Dustin Nguyen

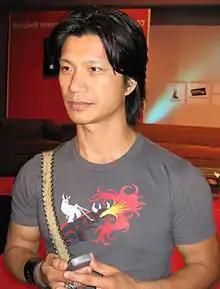
Nguyen in 2007

Dustin Nguyen (born Nguyễn Xuân Trí) (September 17, 1962) is a Vietnamese–American actor and martial artist. He is best known for his roles as Harry Truman Ioki on "21 Jump Street" and as Johnny Loh on "V.I.P." Recently, he starred as Zing in the Cinemax/Max martial arts crime drama series "Warrior". In film, he is known for starring in "Little Fish", "The Doom Generation" and "The Rebel".